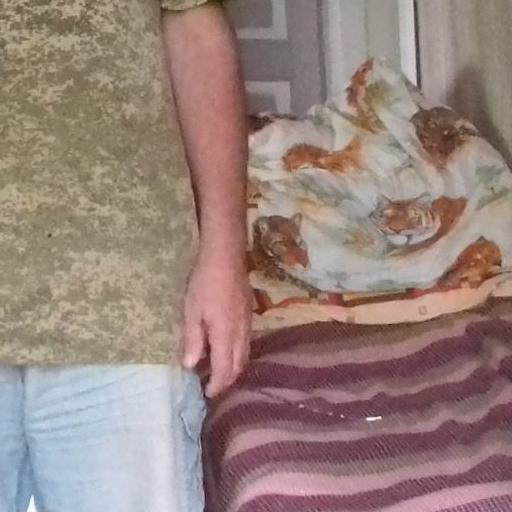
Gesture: no_gesture